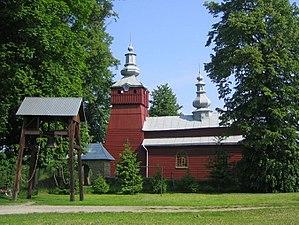
Śnietnica est une localité polonaise de la gmina d’Uście Gorlickie, située dans le powiat de Gorlice en voïvodie de Petite-Pologne.